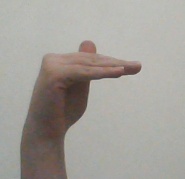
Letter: khaa